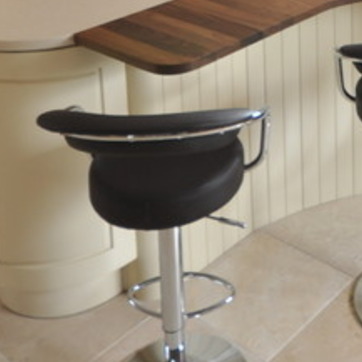
Material: leather